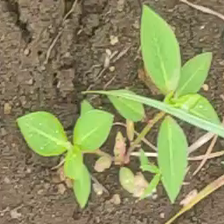
Weed species: Moti_dudhi(Euphorbia_geneculata_L)